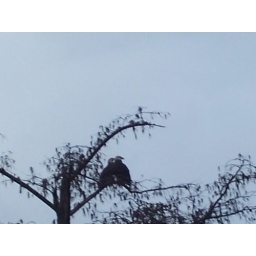
in a tree near my Dad's house